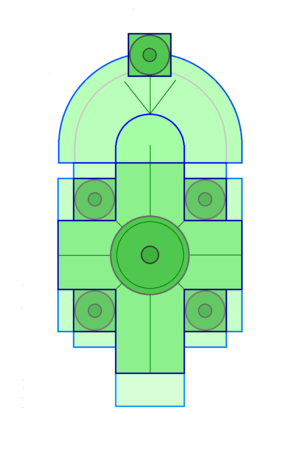
La basilique du Sacré-Cœur de Montmartre, dite du Vœu national, située au sommet de la butte Montmartre, dans le quartier de Clignancourt du 18ᵉ arrondissement de Paris, est un édifice religieux parisien majeur, « sanctuaire de l'adoration eucharistique et de la miséricorde divine » et propriété de l'archidiocèse de Paris.